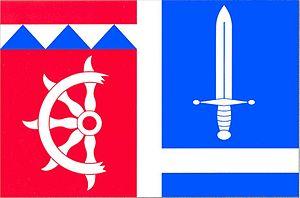
Křižovatka est une commune du district de Cheb, dans la région de Karlovy Vary, en Tchéquie. Sa population s'élevait à 273 habitants en 2018.